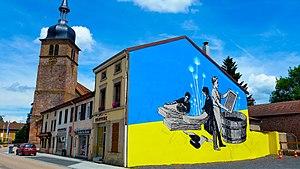
Fresque murale relatant le passé historique de la commune en lien avec la papeterie.
Docelles est une commune française située dans le département des Vosges, en région Grand Est.